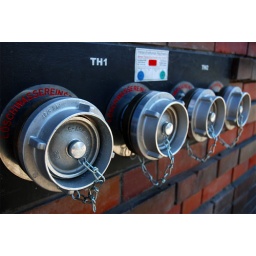
access to extinguishing water at the front of a public building in berlin, germany